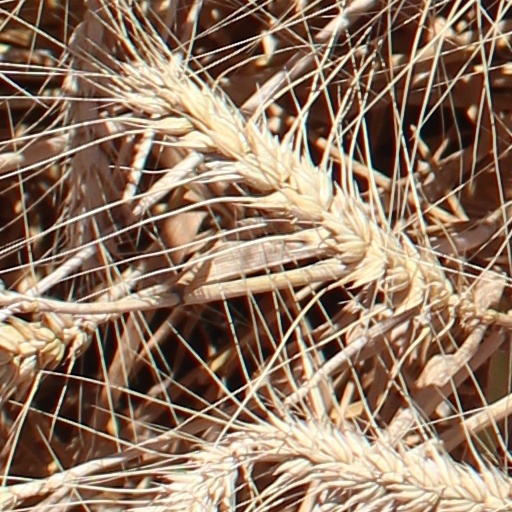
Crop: wheat